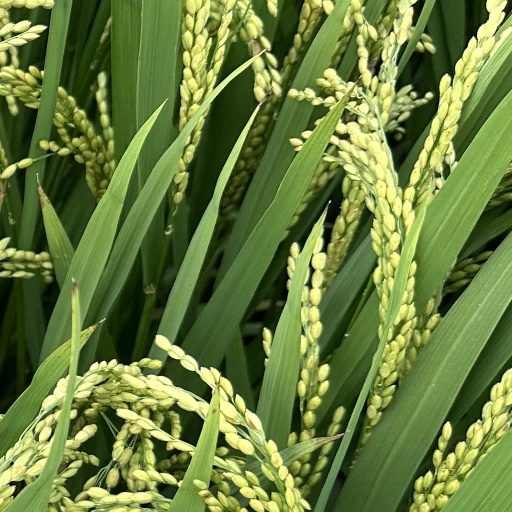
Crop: rice